Madame Zeno

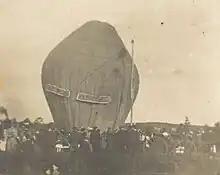
Filling the balloon.

Lucy "Madame Zeno" would hang or sit on a trapeze that was attached to a parachute whose top was in turn attached to a hot air balloon. The balloon would be inflated from the hot air generated by a bonfire. When the balloon was full the ground crew would release the restraints and the entire contraption would head skyward. The balloons typical maximum altitude was between 3000 and 4000 feet. Once it reached this altitude and the noise of the world below had disappeared Madame Zeno would pull a rope that cut the parachute free from the balloon. The trapeze would drop a few hundred feet and the red, white, and blue parachute overhead would blossom bring her safely back to earth. While floating back to Earth Madame Zeno would wave to the crowd and perform various moves on the trapeze. Madame Zeno used no safety belts or lines to prevent injury should she fall from a height but relied solely on her strength and balance to stay firmly on the trapeze. She recalled making $500 on that first day, $400 for the ascension and another $100 for taking up an advertising banner and selling photos of her and the crew.